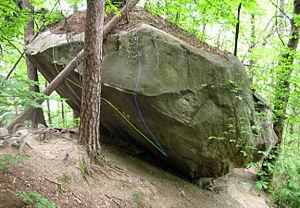
Le bloc Dreamtime à Cresciano, ouvert par Fred Nicole en 2000
Dreamtime est une voie d'escalade en bloc située à Cresciano dans le canton du Tessin en Suisse. Sa première ascension est réalisée le 28 octobre 2000 par Fred Nicole, qui évalue sa cotation à 8C. Depuis lors, de nombreux autres grimpeurs de renom ont répété son ascension et l'ont coté 8B+. Il s'agit d'une voie de bloc en 21 mouvements dans un devers à 50° pour une longueur totale de 10 m.